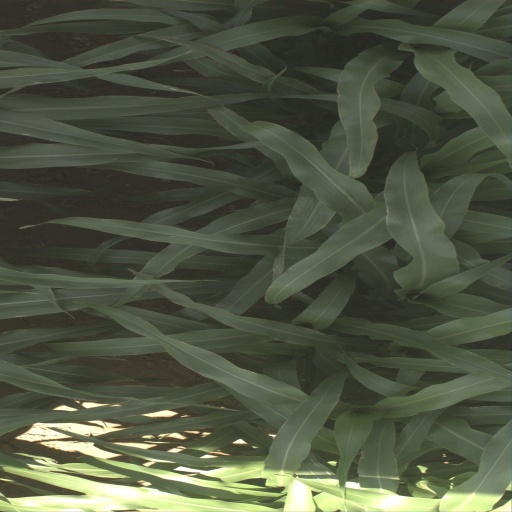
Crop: sorghum